Patricia Murphy (restaurateur)

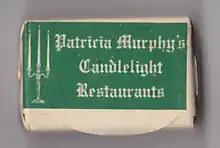
A sugar cube from one of Patricia Murphy's Candlelight Restaurants

In 1928 Murphy sailed for New York, planning to continue her music studies while staying with a well-off great-uncle on Staten Island. Lured by Manhattan, she soon struck off on her own, playing piano for a while at a cafeteria near Columbia University, where she'd befriended students. Unfamiliar with American popular songs, she failed to please her audience but earned a few dollars dishing out food. She was fired from a subsequent job as a restaurant cashier because of her confusion over U.S. coins. With the Great Depression under way and jobs hard to find, she began coloring picture postcards for subsistence wages.